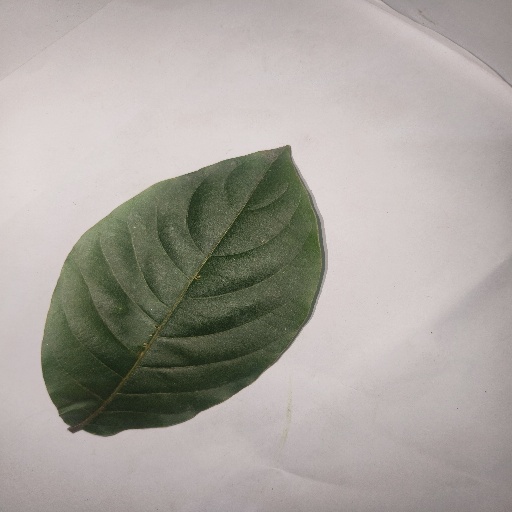
Species: HariTaki
Leaf condition: Healthy Leaf